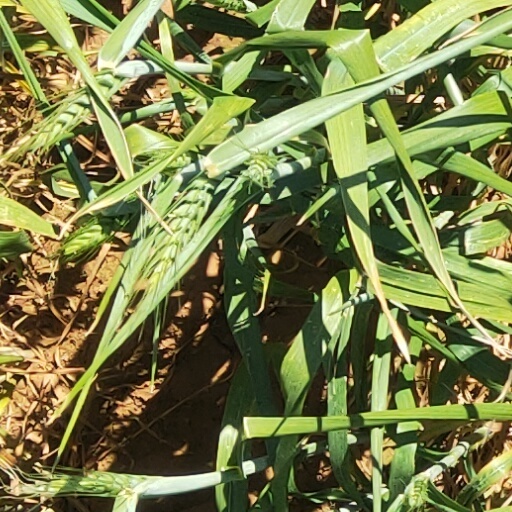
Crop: wheat